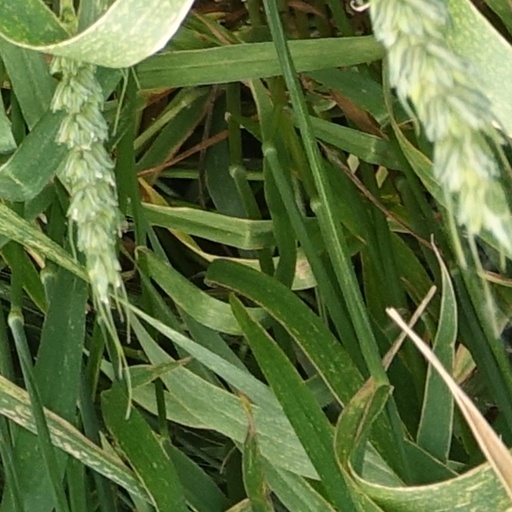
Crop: wheat